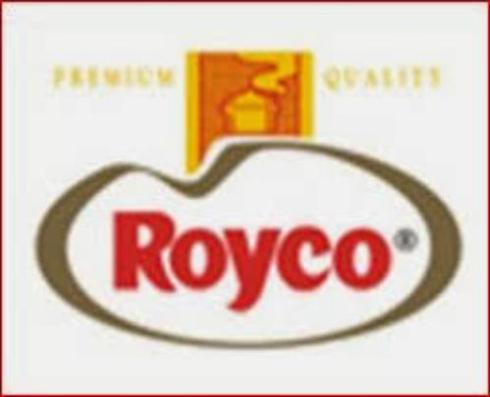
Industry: Food